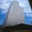
Label: skyscraper